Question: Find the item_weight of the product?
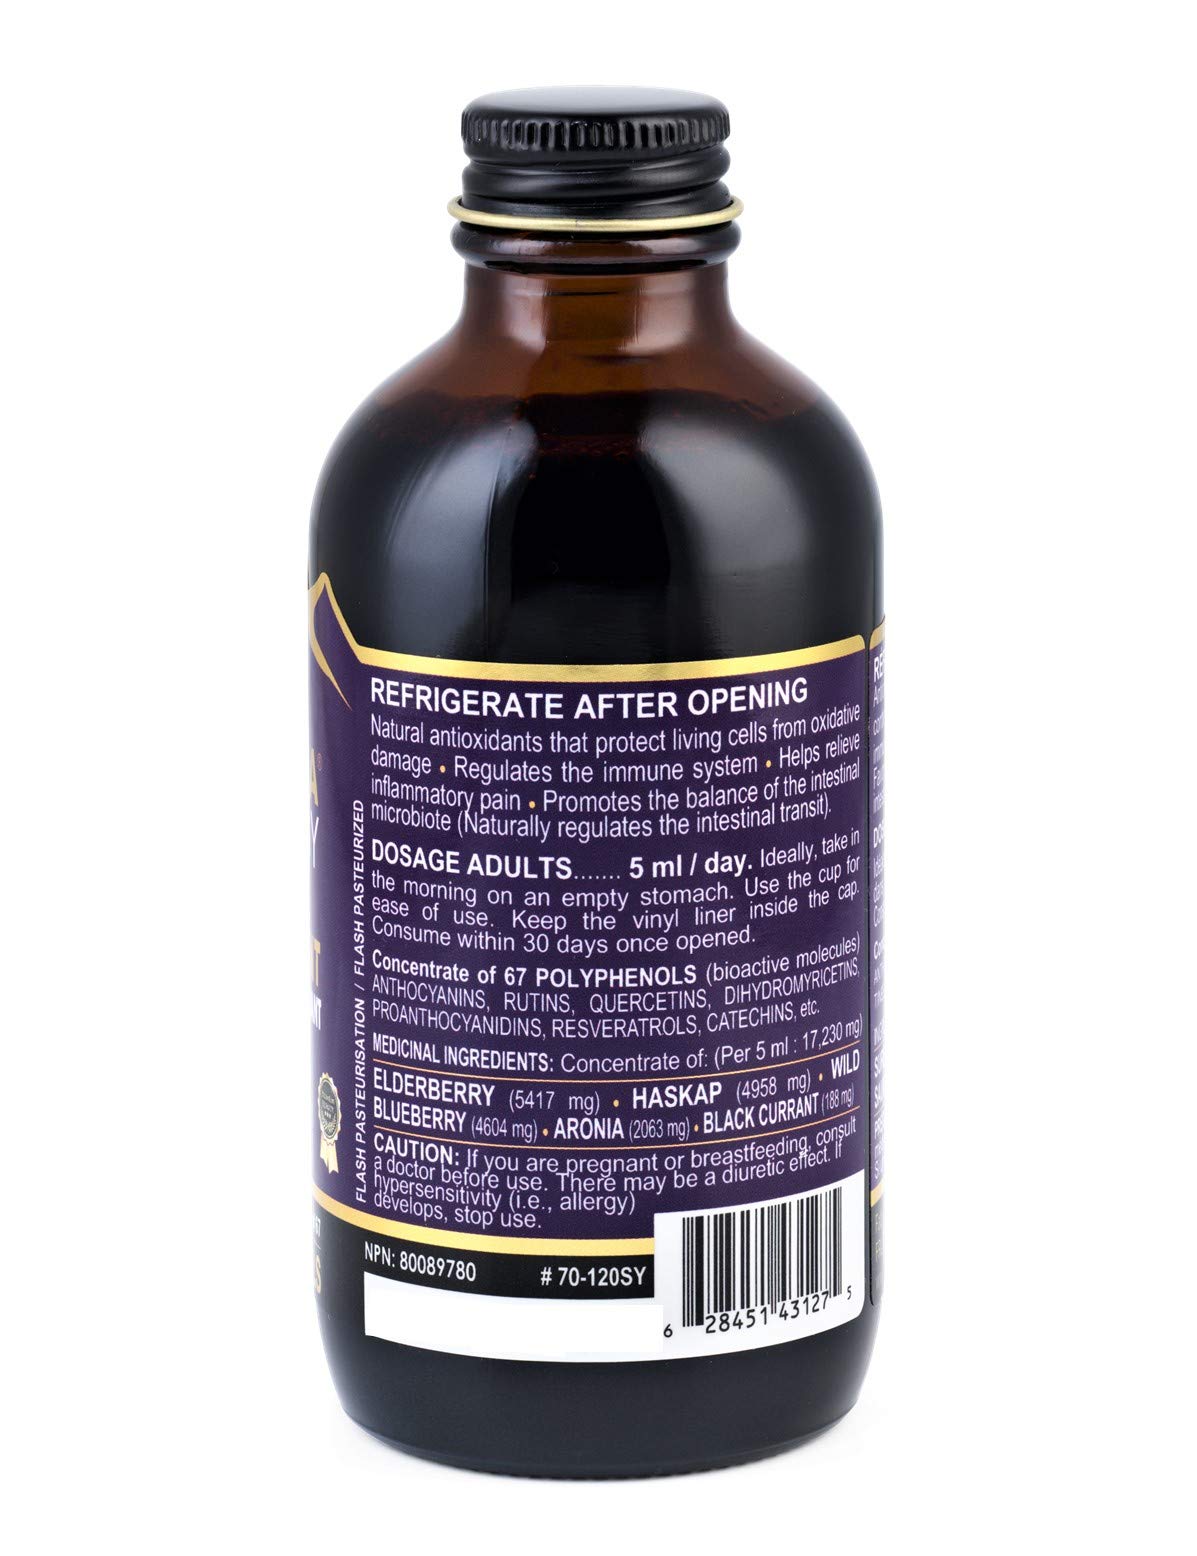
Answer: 5417.0 milligram